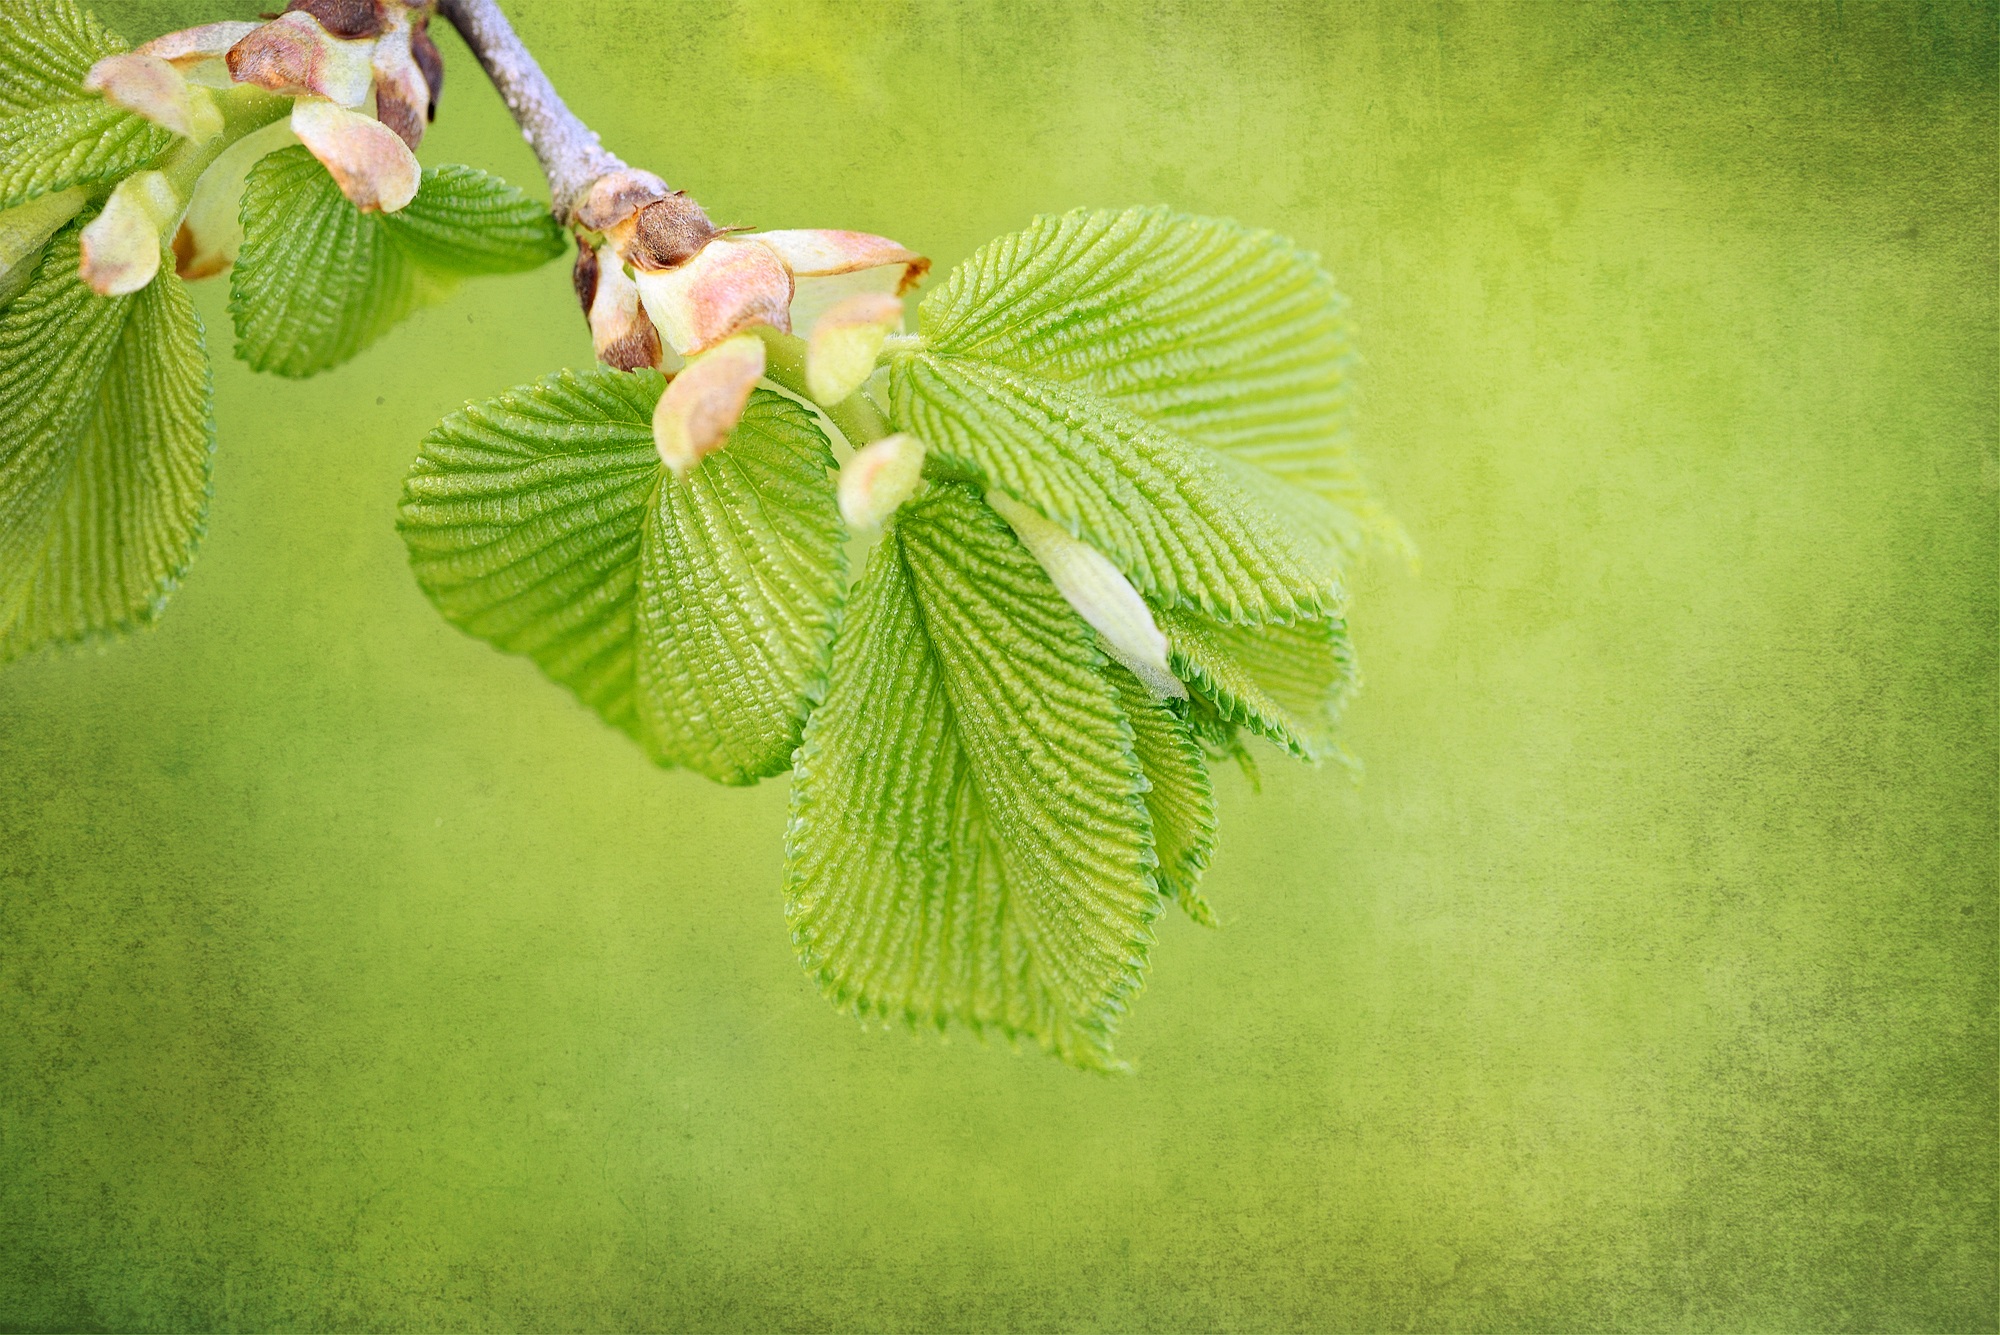
tree, nature, grass, branch, plant, photography, sunlight, leaf, flower, spring, green, botany, close, flora, leaves, engine, macro photography, hanging elm, plant stem, woody plant, computer wallpaper, land plant